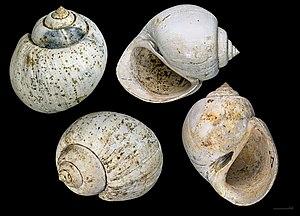
Jean-Baptiste Noulet est un chercheur et naturaliste français né le 1ᵉʳ mai 1802 et mort le 24 mai 1890 à Venerque, département de la Haute-Garonne.
Le muséum de Toulouse est un musée d'histoire naturelle et d'ethnologie situé dans le Jardin des Plantes de Toulouse, quartier de Busca-Montplaisir. Le Muséum d'histoire naturelle de Toulouse abrite une collection de plus de deux millions et demi de pièces sur une superficie d'environ 6 000 m², sans compter les annexes extérieures. Il est le deuxième plus grand de France après le Muséum national d'histoire naturelle de Paris.
La réserve naturelle nationale géologique de Saucats et La Brède, est une réserve naturelle nationale géologique de Gironde. Classée en 1982 pour une superficie de 75,5 ha, elle protège 6 sites présentant des affleurements de sables coquilliers solidifiés ou faluns. Elle comprend également les stratotypes de l'Aquitanien et du Burdigalien.